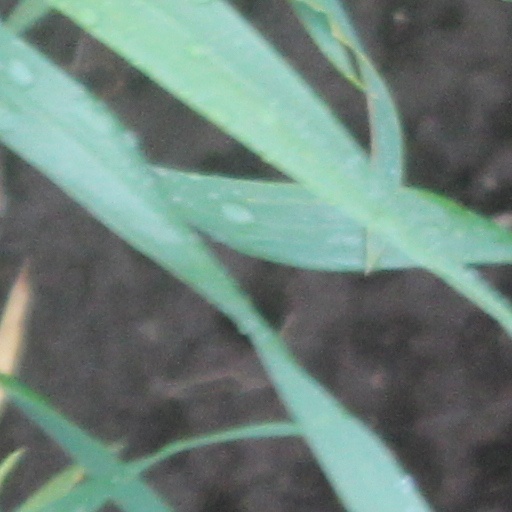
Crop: wheat